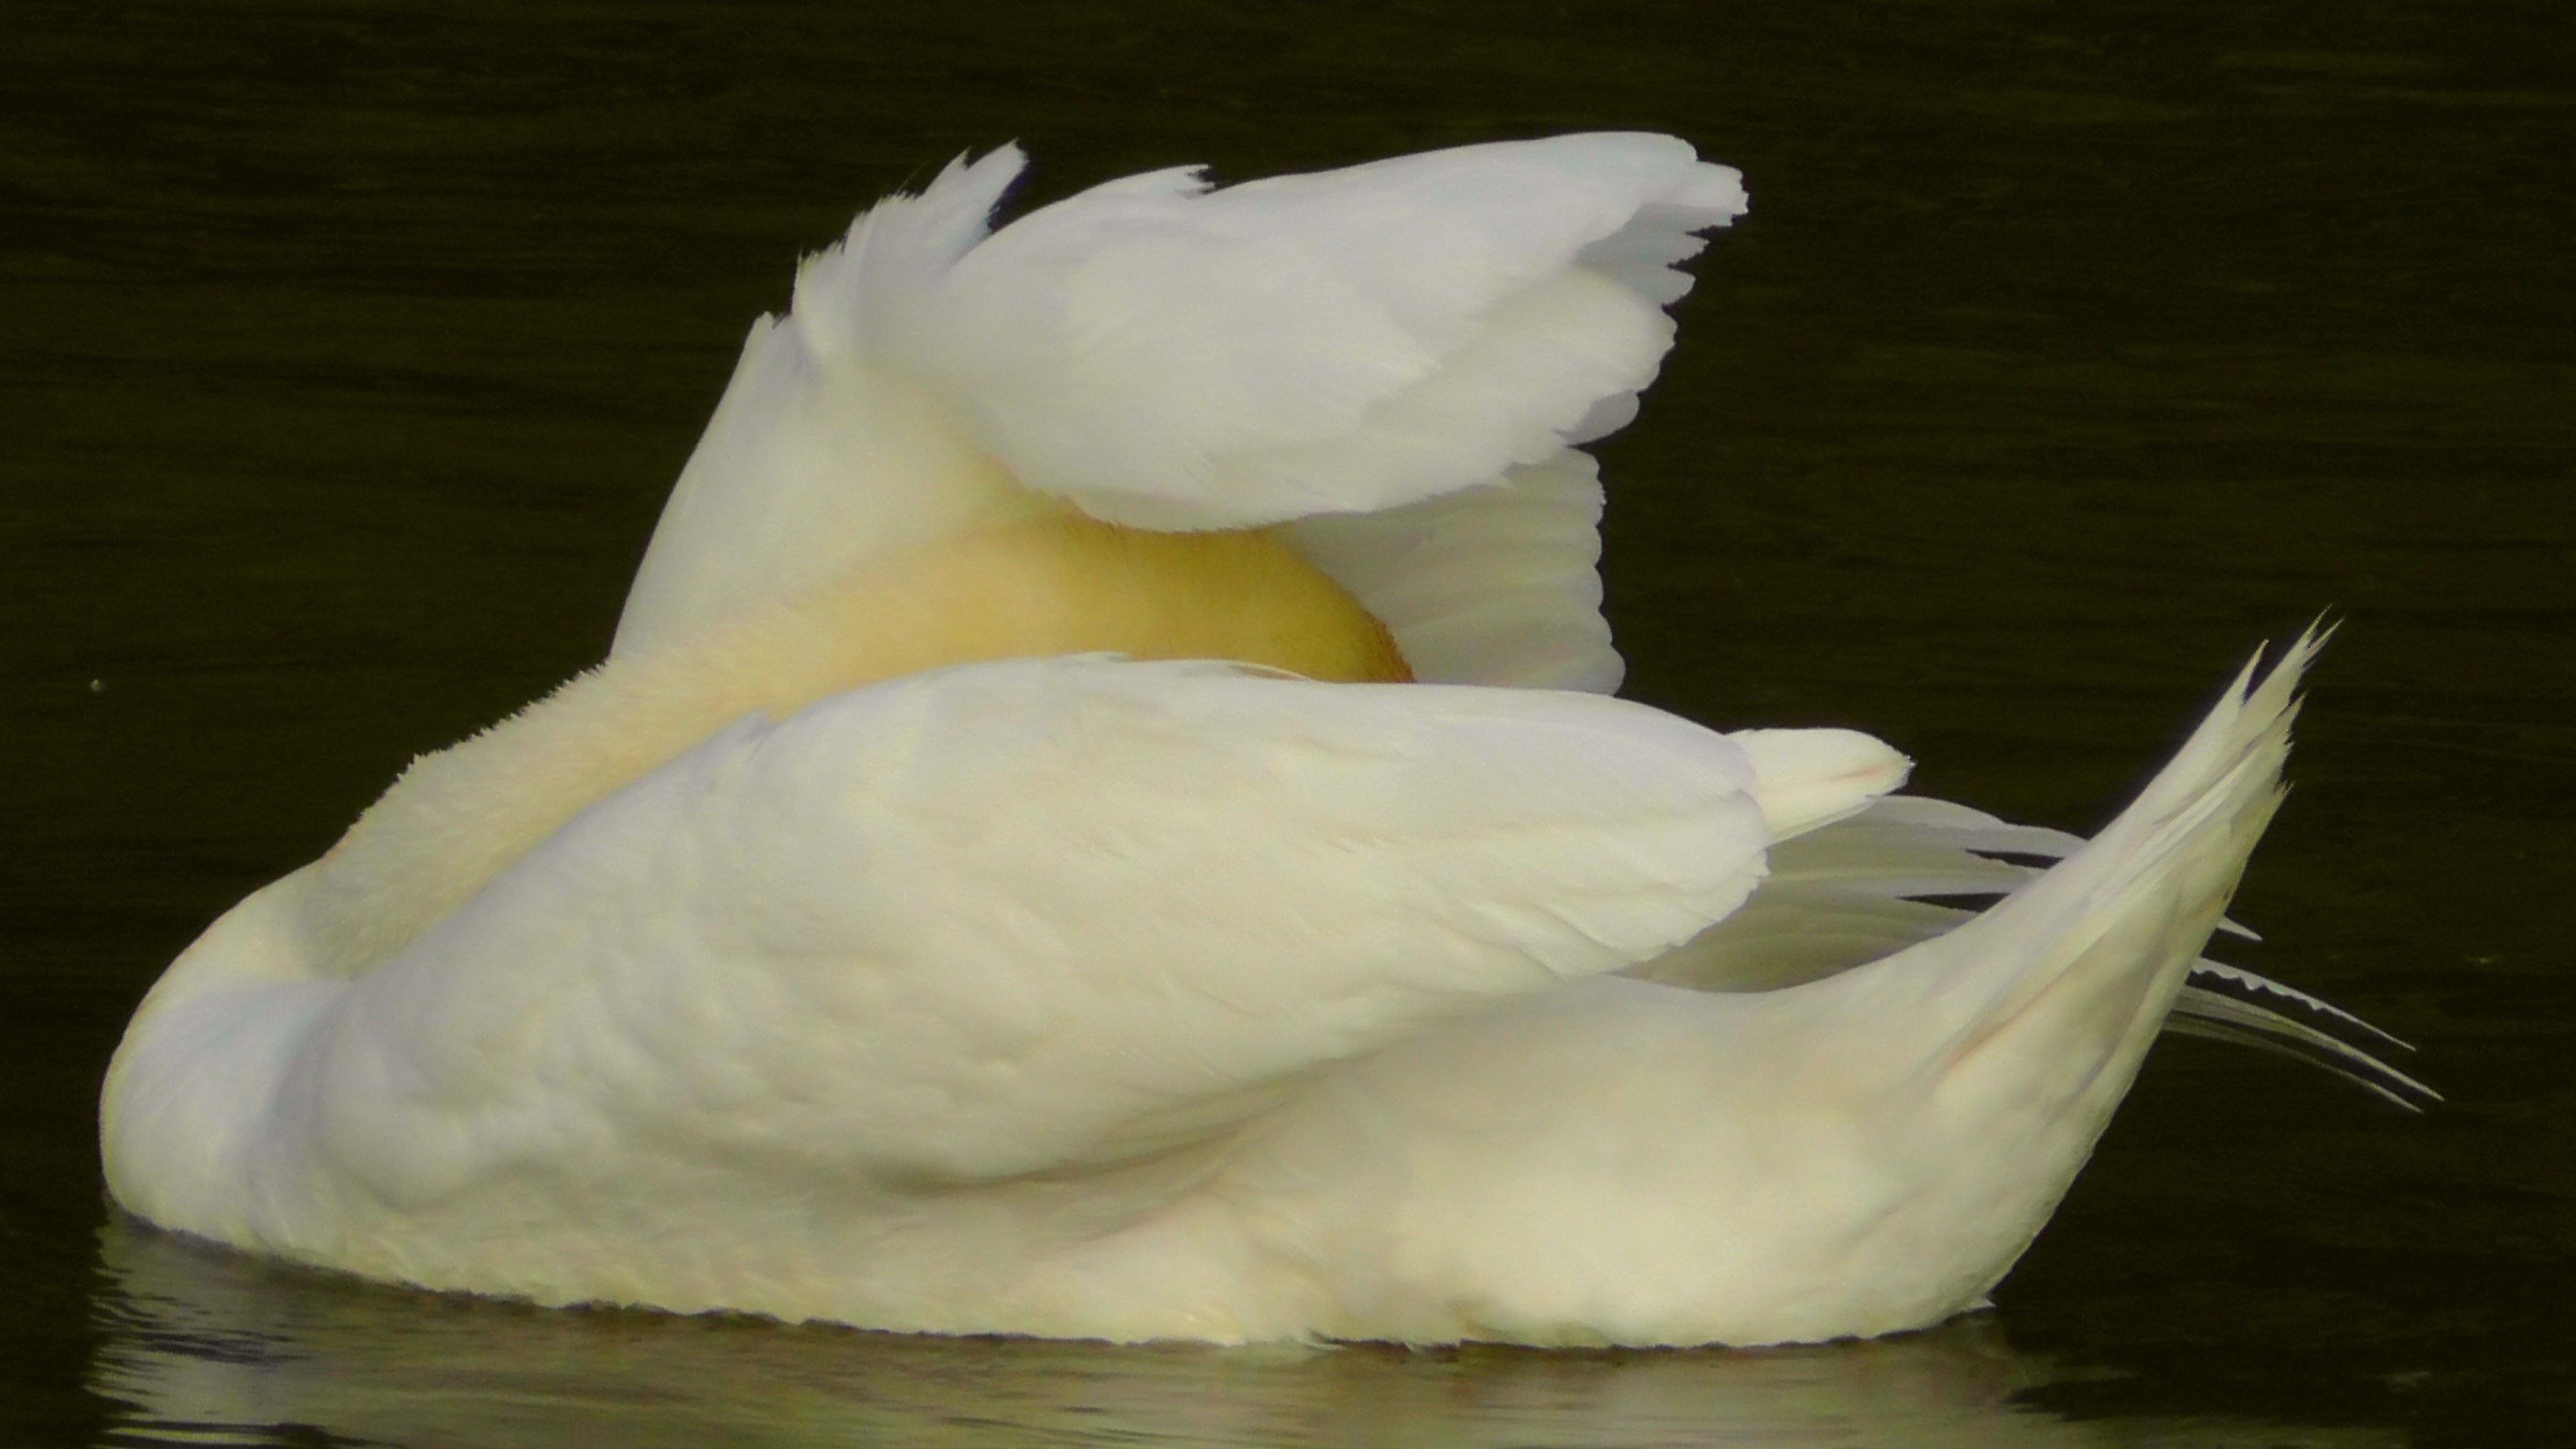
water, nature, bird, wing, white, beak, close, feather, swan, swans, vertebrate, waterfowl, waters, water bird, animal world, gooseneck, ducks geese and swans